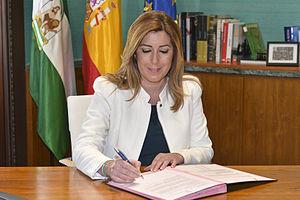
Alfonso Rodríguez Gómez de Celis [alˈfõnso roˈðɾiɣɛθ ˈɡomɛð ðe ˈθelis] est un homme politique espagnol membre du Parti socialiste ouvrier espagnol, né le 29 juillet 1970 à Séville.